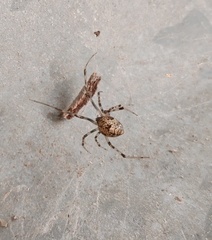
Species: Parasteatoda_tepidariorum